Answer in natural language. Considering the relative positions, where is Doorway (highlighted by a red box) with respect to artistic colourful white paper drawing scenario (highlighted by a green box)? Choose between the following options: right or left
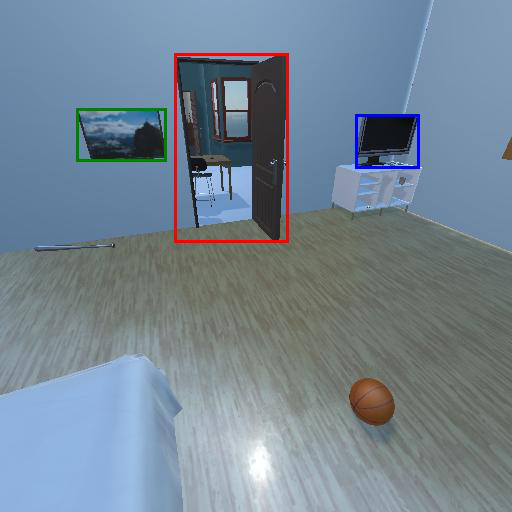
<answer>right</answer>